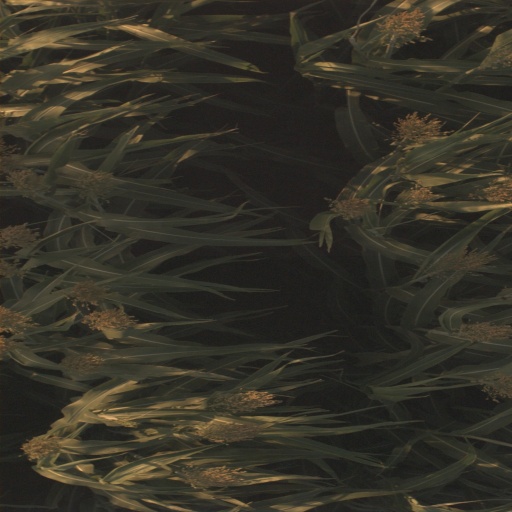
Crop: sorghum